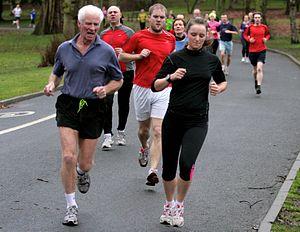
Le 5 kilomètres est une épreuve sportive de course à pied qui se dispute sur route sur une distance de 5 kilomètres. Il n'est pas au programme des rencontres d'athlétisme internationales classiques comme les Jeux olympiques ou les championnats du monde d'athlétisme.